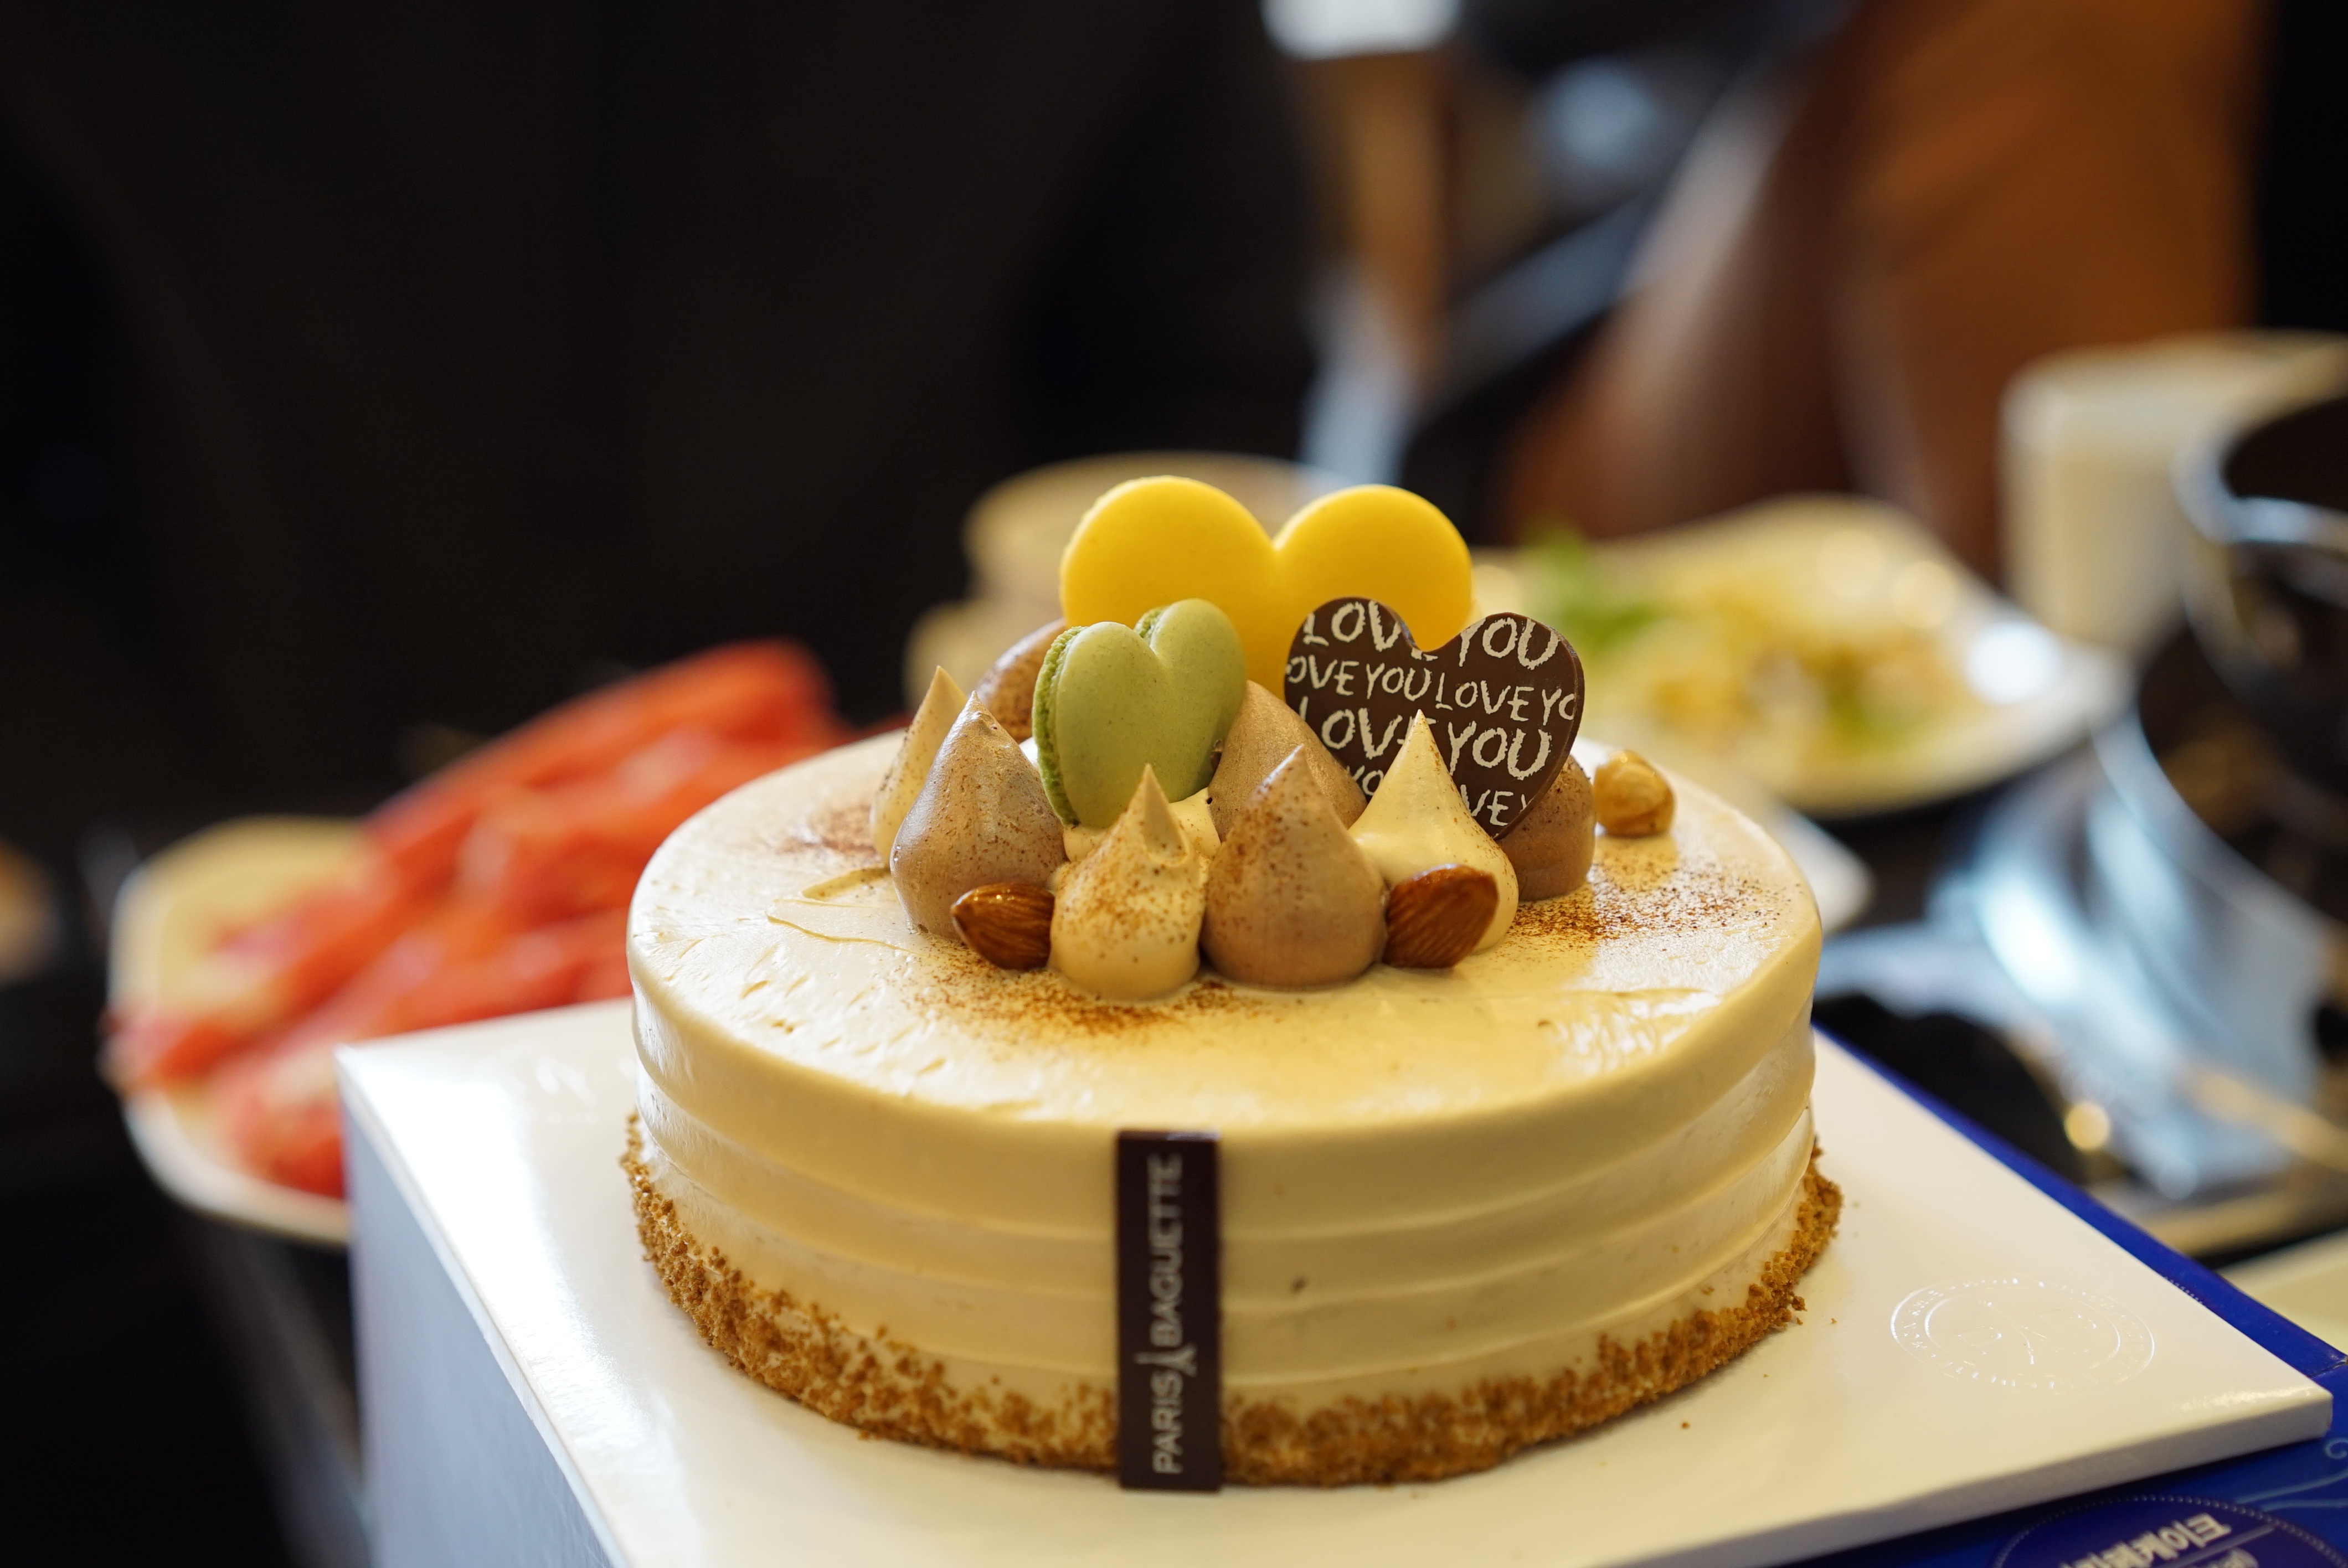
dish, meal, food, breakfast, dessert, cream, cake, party, birthday, sweetness, brunch, flavor